Montreal Protocol

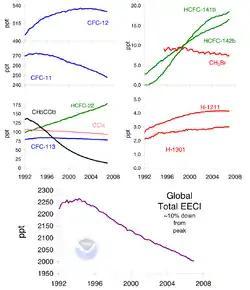
Ozone-depleting gas trends

Since the Montreal Protocol came into effect, the atmospheric concentrations of the most important chlorofluorocarbons and related chlorinated hydrocarbons have either leveled off or decreased. Halon concentrations have continued to increase, as the halons presently stored in fire extinguishers are released, but their rate of increase has slowed and their abundances are expected to begin to decline by about 2020. Also, the concentration of the HCFCs increased drastically at least partly because of many uses (e.g. used as solvents or refrigerating agents) CFCs were substituted with HCFCs. While there have been reports of attempts by individuals to circumvent the ban, e.g. by smuggling CFCs from undeveloped to developed nations, the overall level of compliance has been high. Statistical analysis from 2010 show a clear positive signal from the Montreal Protocol to the stratospheric ozone. In consequence, the Montreal Protocol has often been called the most successful international environmental agreement to date. In a 2001 report, NASA found the ozone thinning over Antarctica had remained the same thickness for the previous three years, however in 2003 the ozone hole grew to its second largest size. The most recent (2006) scientific evaluation of the effects of the Montreal Protocol states, "The Montreal Protocol is working: There is clear evidence of a decrease in the atmospheric burden of ozone-depleting substances and some early signs of stratospheric ozone recovery." However, a more recent study seems to point to a relative increase in CFCs due to an unknown source.